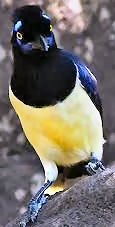
Species: PLUSH CRESTED JAY
Scientific name: CYANOCORAX CHRYSOPS
ImageNet parent category: jay